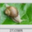
Label: snail